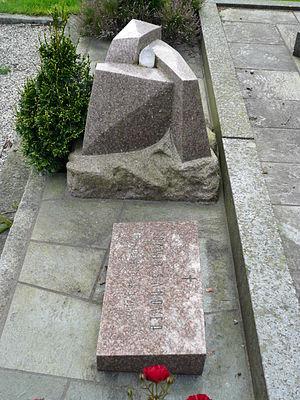
David Sandved était un architecte norvégien.